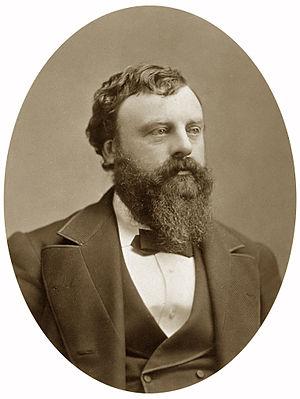
Isaac Smith Kalloch est un homme politique américain démocrate. Il a été maire de San Francisco entre 1879 et 1881.